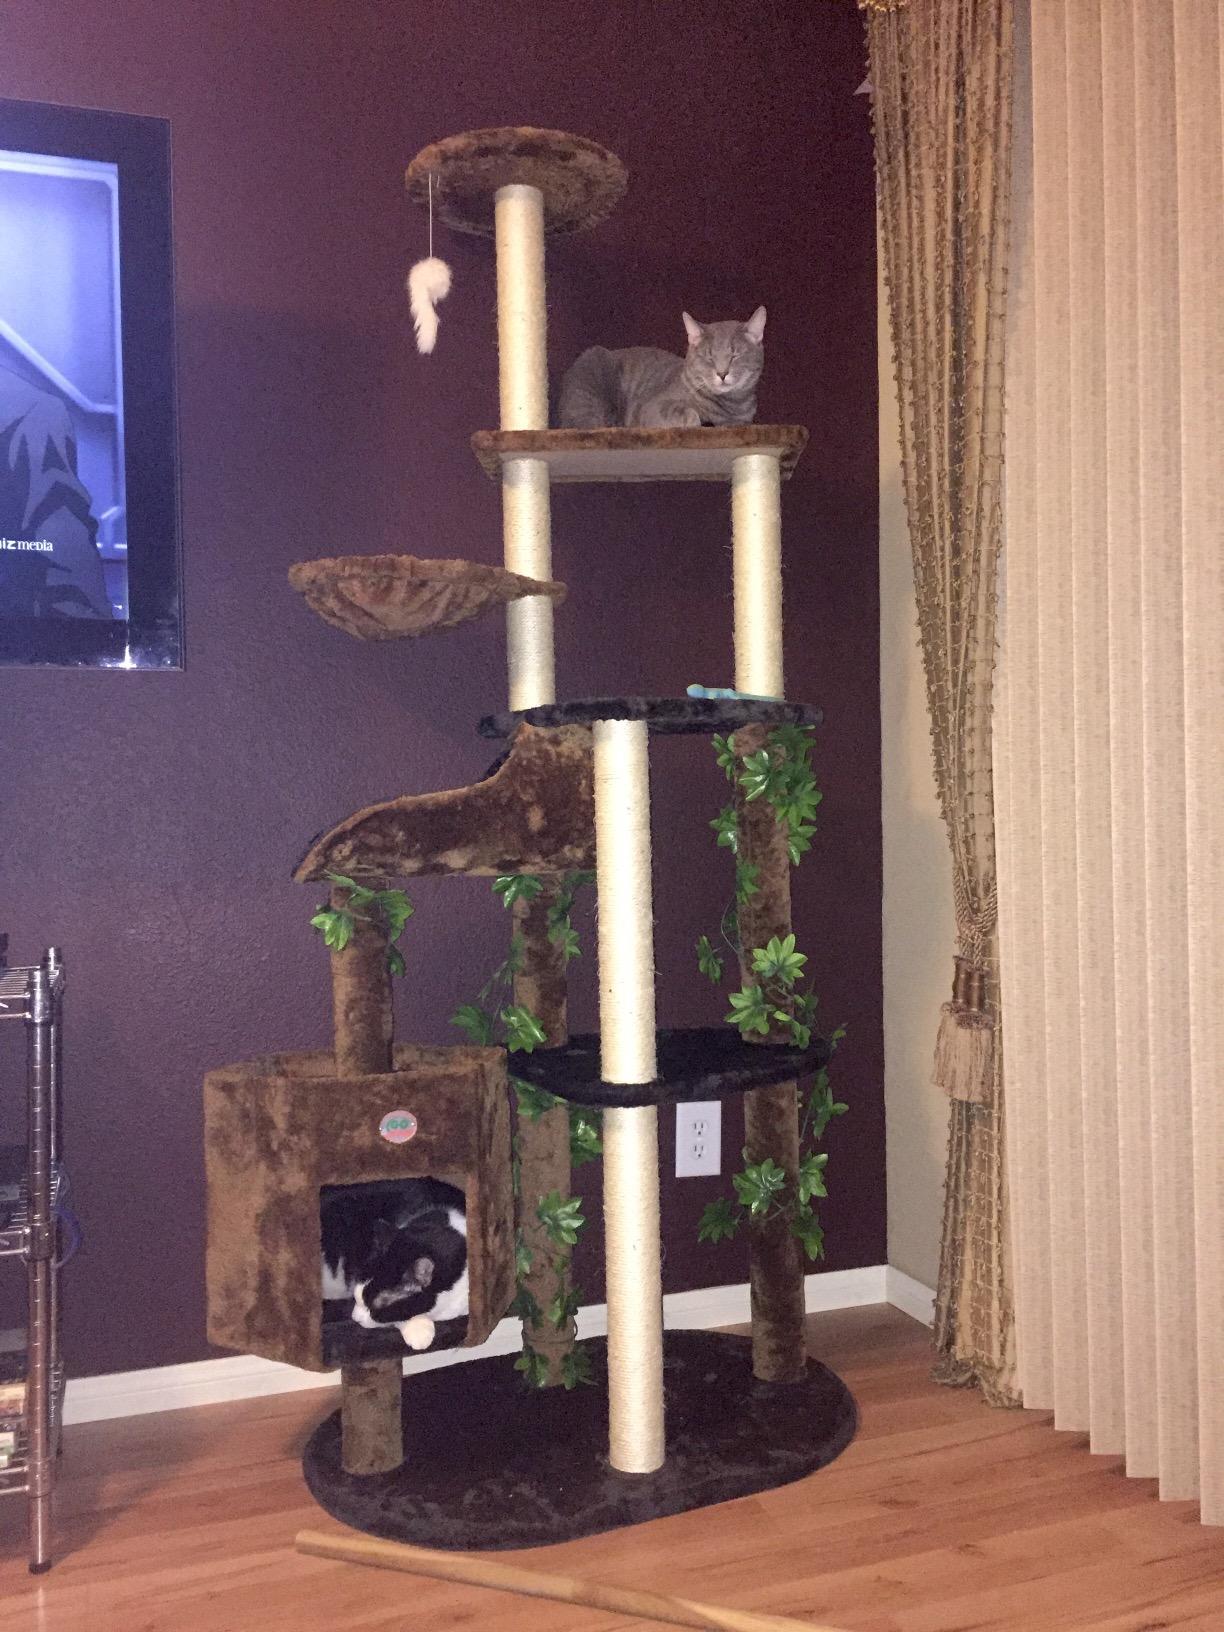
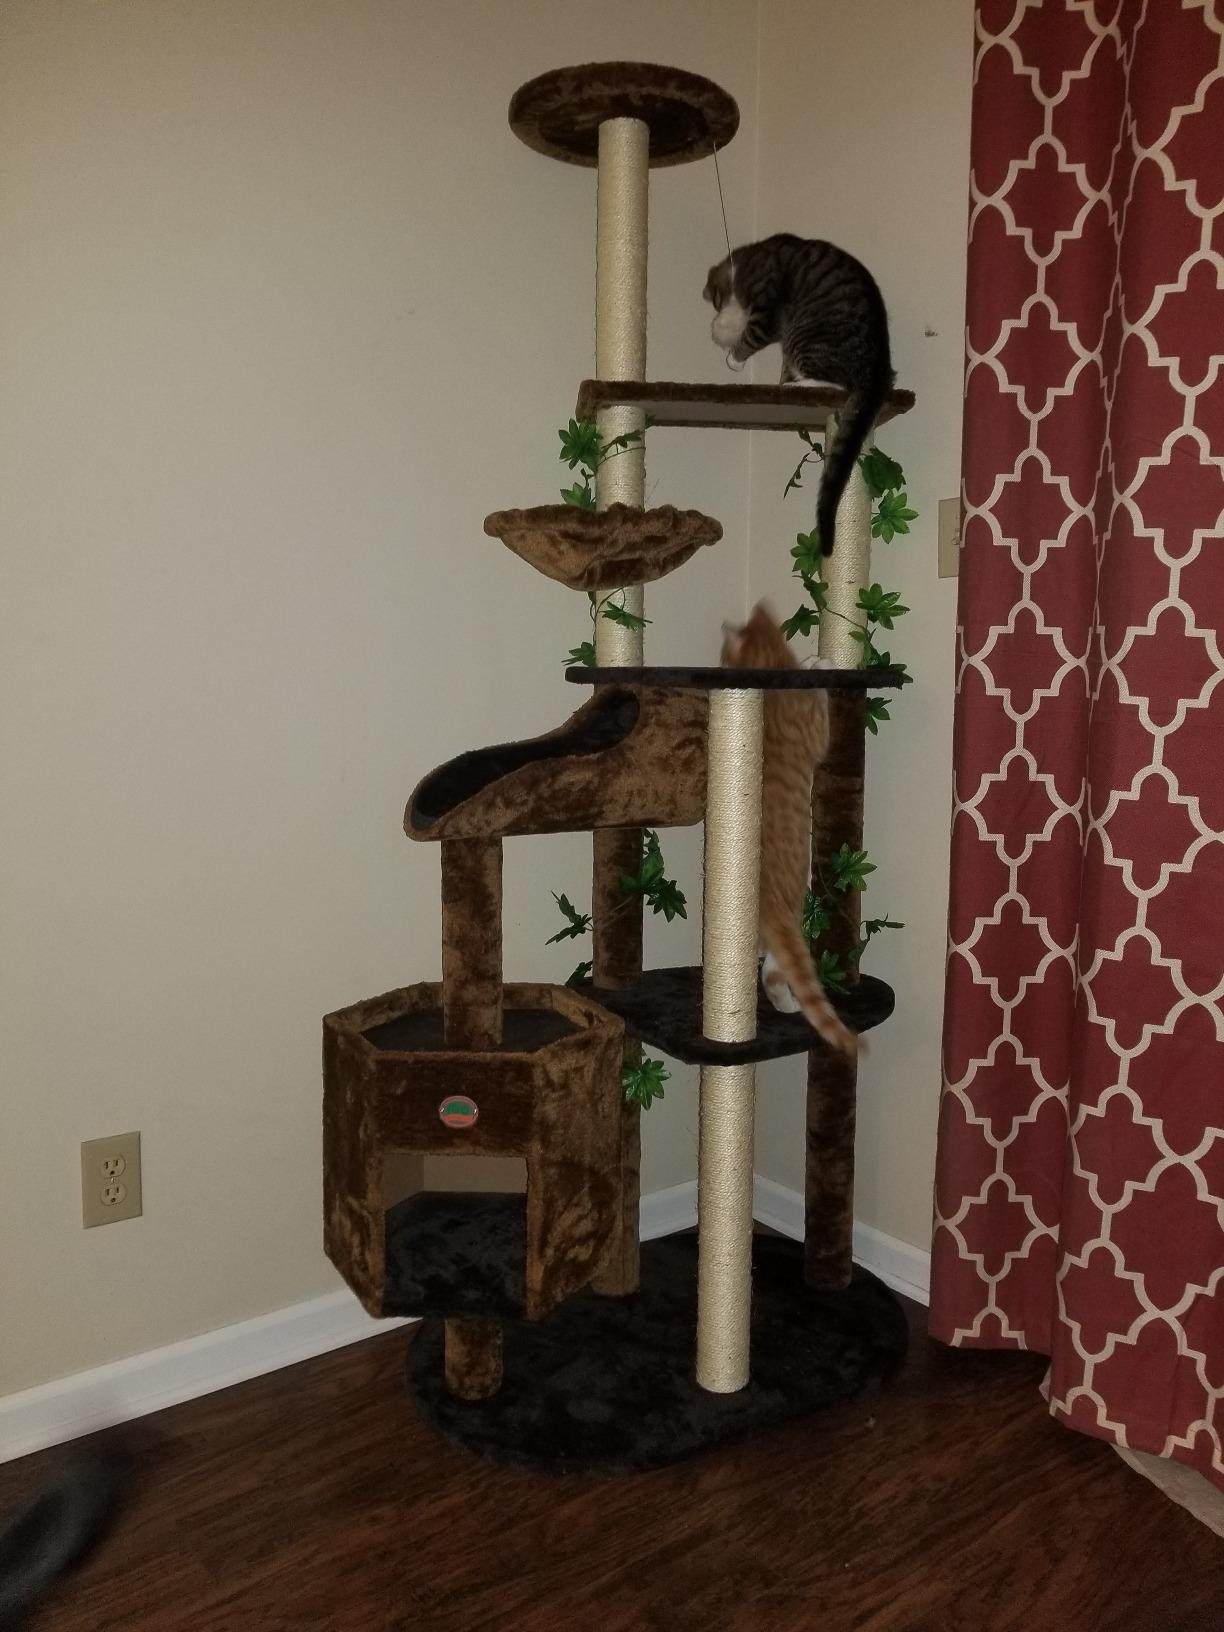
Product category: items_cat tree
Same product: yes